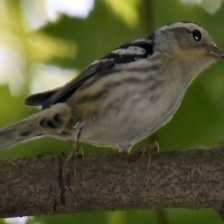
Species: BLACKBURNIAM WARBLER
Scientific name: SETOPHAGA FUSCA